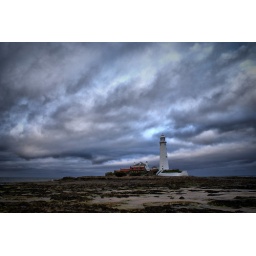
Probably the most photographed lighthouse in the North East .A bit of HD treatment brought out the low clouds nicely :)